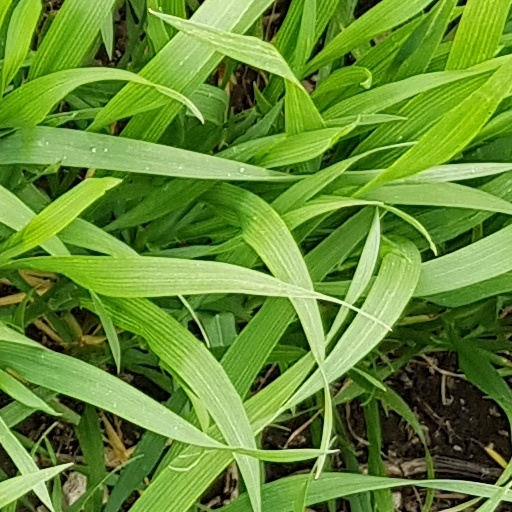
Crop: wheat